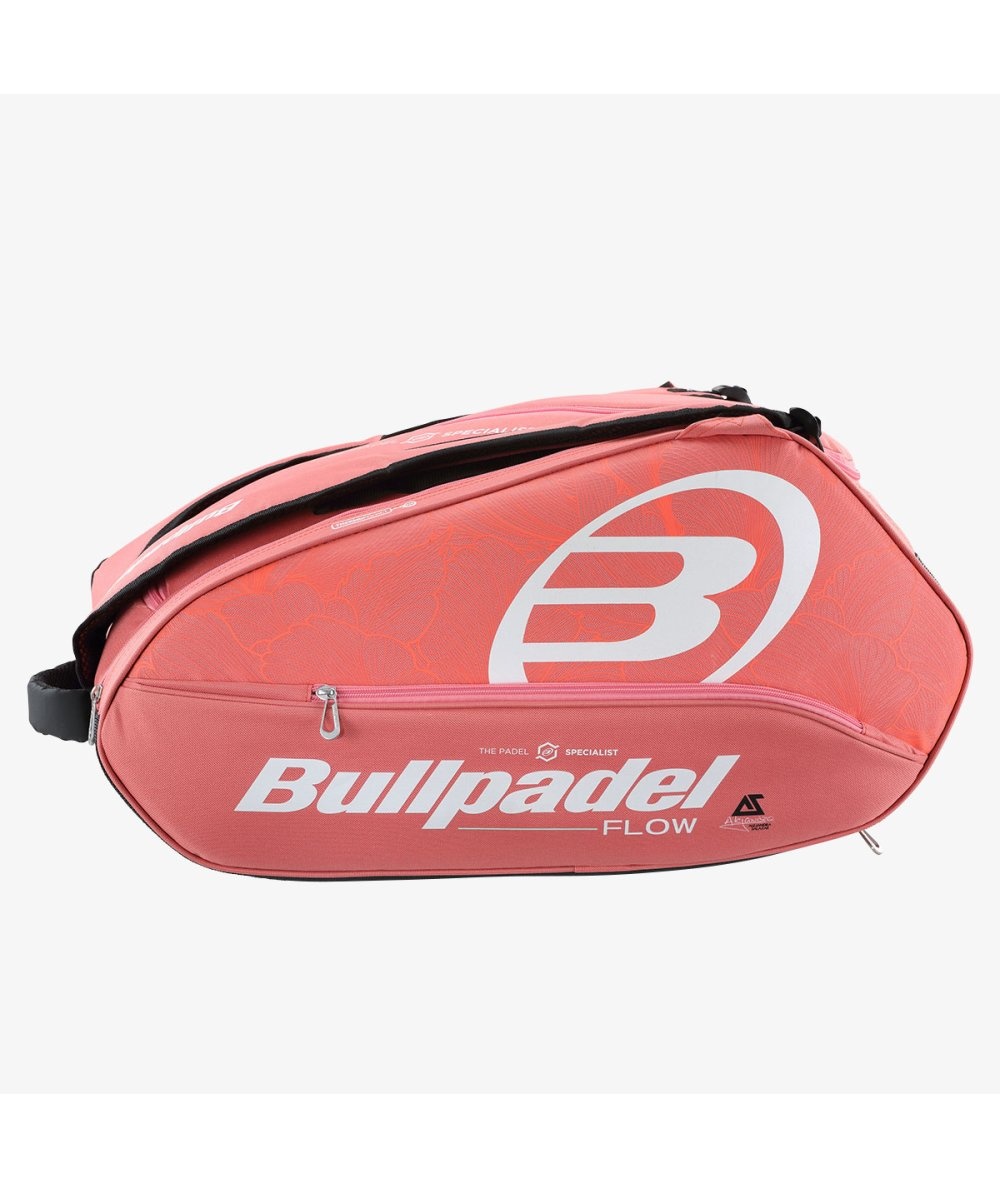
BULLPADEL FLOW CORALLO
Il porta racchette FLOW è il complemento perfetto della nuova racchetta FLOW di Alejandra Salazar. È un porta racchette di capacità leggera che ha uno scompartimento principale per conservare tutto ciò di cui hai bisogno, inoltre, ha due scompartimenti termici con capacità per quattro racchette ed un vano separato e ventilato per vestiti e calzature, conta anche con una tasca laterale a soffietto esterno. È personalizzato con la firma del nostra giocatrice Alejandra Salazar.
Brand: Crazy Padel Store Modica
Category: Sporting Goods > Athletics > Racquetball & Squash > Racquetball & Squash Training Aids > Racquetball & Squash Training Bags